Cincinnati Bearcats football

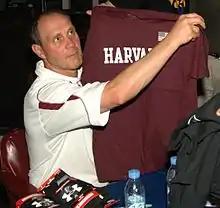
Coach Murphy

Maine head coach Tim Murphy was hired to replace Currey in 1989. Despite one-win seasons in both of his first two seasons, Murphy was able to slowly but surely turn things around for the Bearcats, compiling an 8–3 record in 1993.